LCD projector

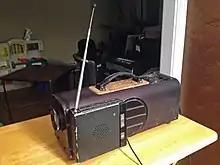
Gene Dolgoff's original LCD Projector prototype.

Gene Dolgoff had the idea of using LCDs as light valves in projectors. However, he had to wait until 1984 to get a digitally-addressable LCD matrix device with sufficient resolution and contrast, which is when he completed building his LCD video projector. After building it, he saw many problems that had to be corrected including major light losses and very noticeable pixels (sometimes referred to as the "screen-door effect"). He then invented new optical methods to create efficient and bright projectors and invented depixelization to reduce the screen-door effect.